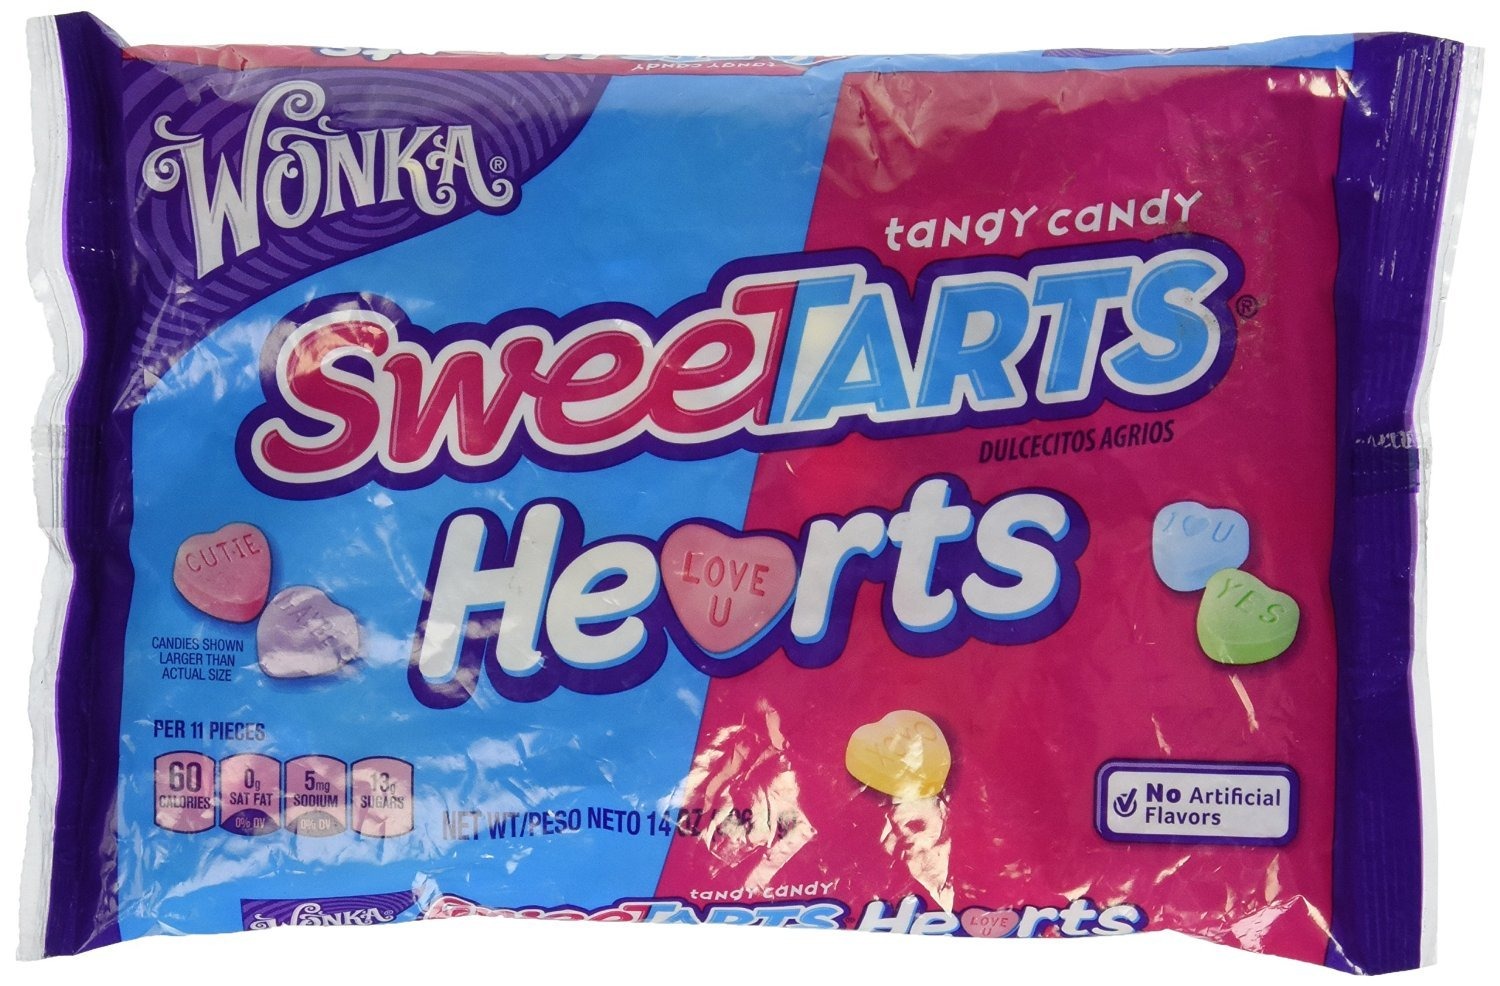
Item Name: Wonka Sweet Tart Hearts Valentine Candy 14 oz
Bullet Point 1: Sweet Tart Candy
Bullet Point 2: Gummy Candy
Bullet Point 3: Heart Shaped Candy
Bullet Point 4: Tart and Tangy Candy
Product Description: Just another one of Wonka&apos;s great candies. These sweet tart gummi hearts are two tone pink and purple. A soft and chewy heart with a sour sugar coating. Once you start eating these it is hard to stop. Each bag is 11 oz and has approx 70 gummy hearts per bag.
Value: 1.0
Unit: count

Price: 4.48